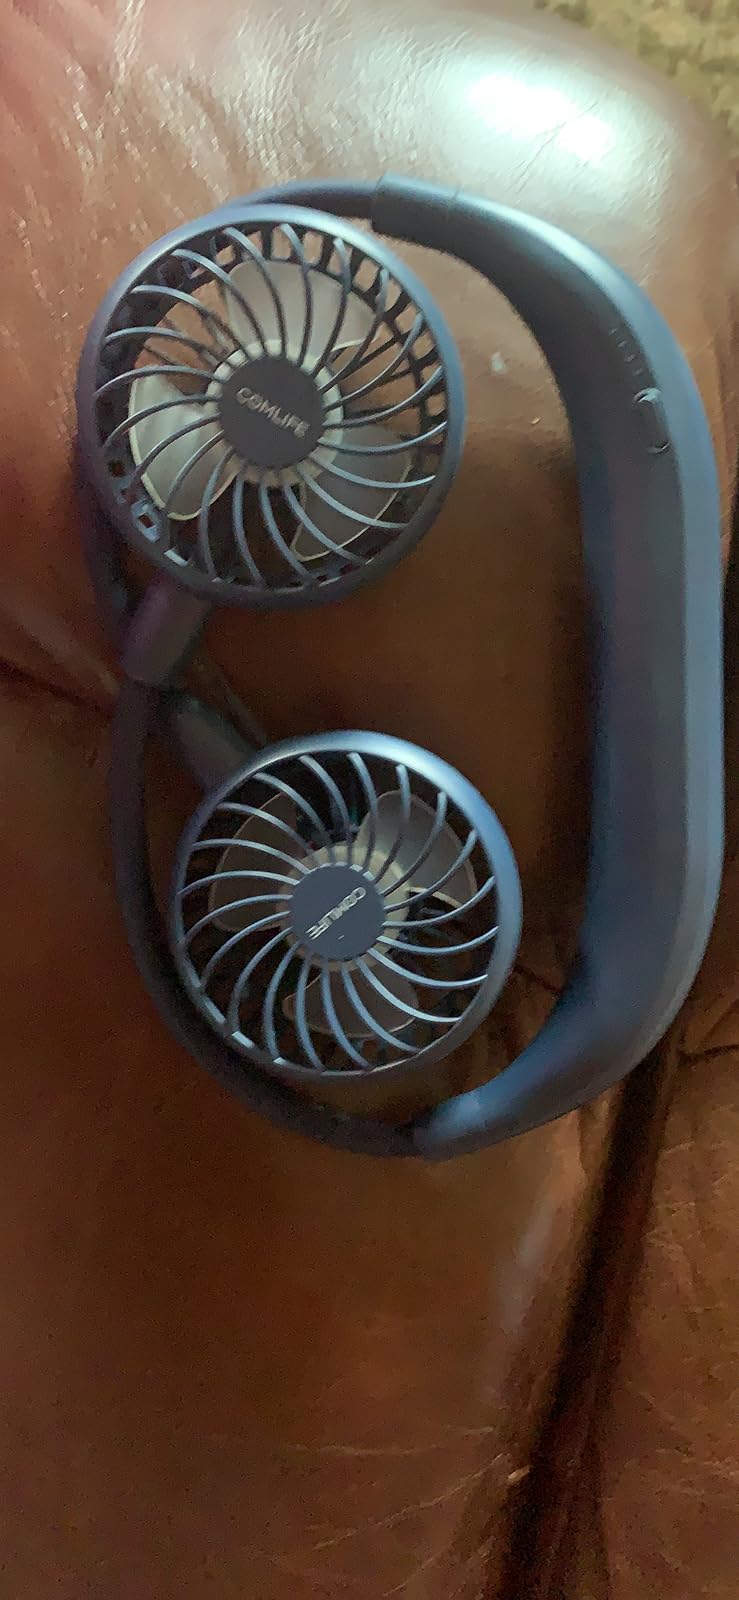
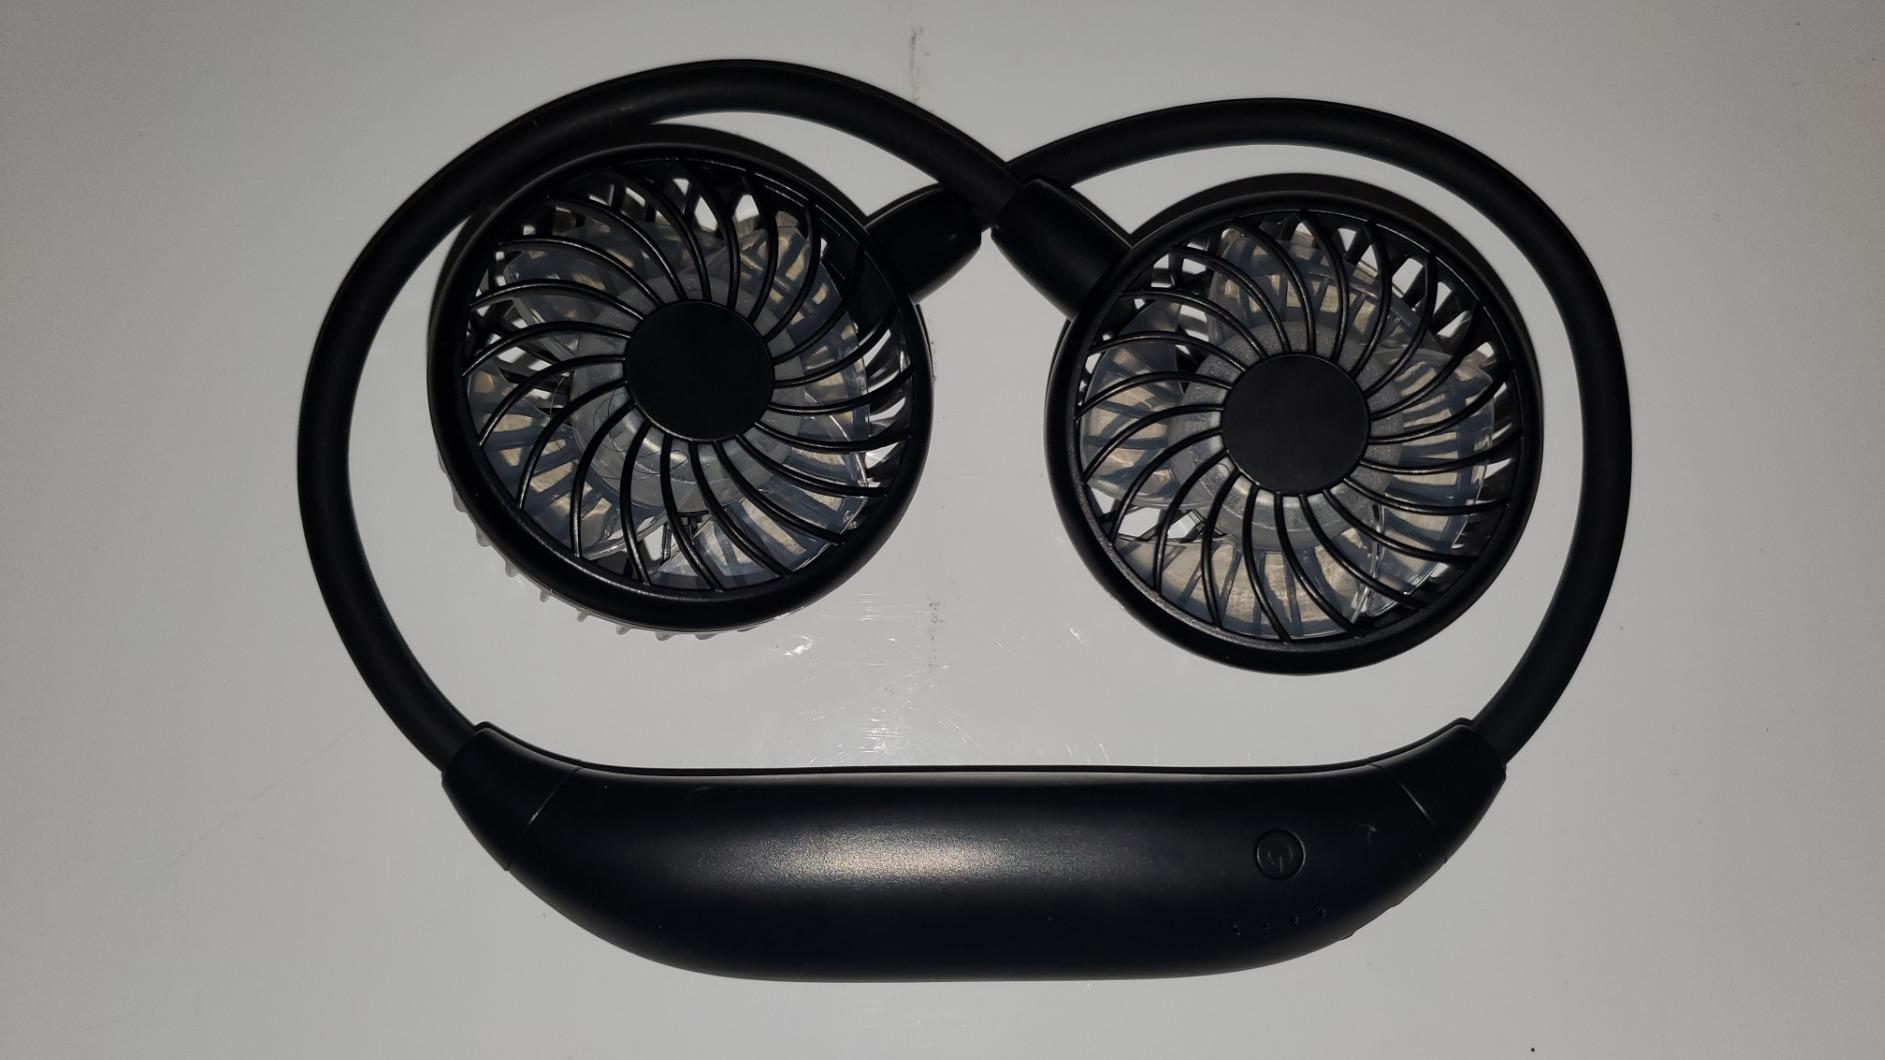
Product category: fan
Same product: no